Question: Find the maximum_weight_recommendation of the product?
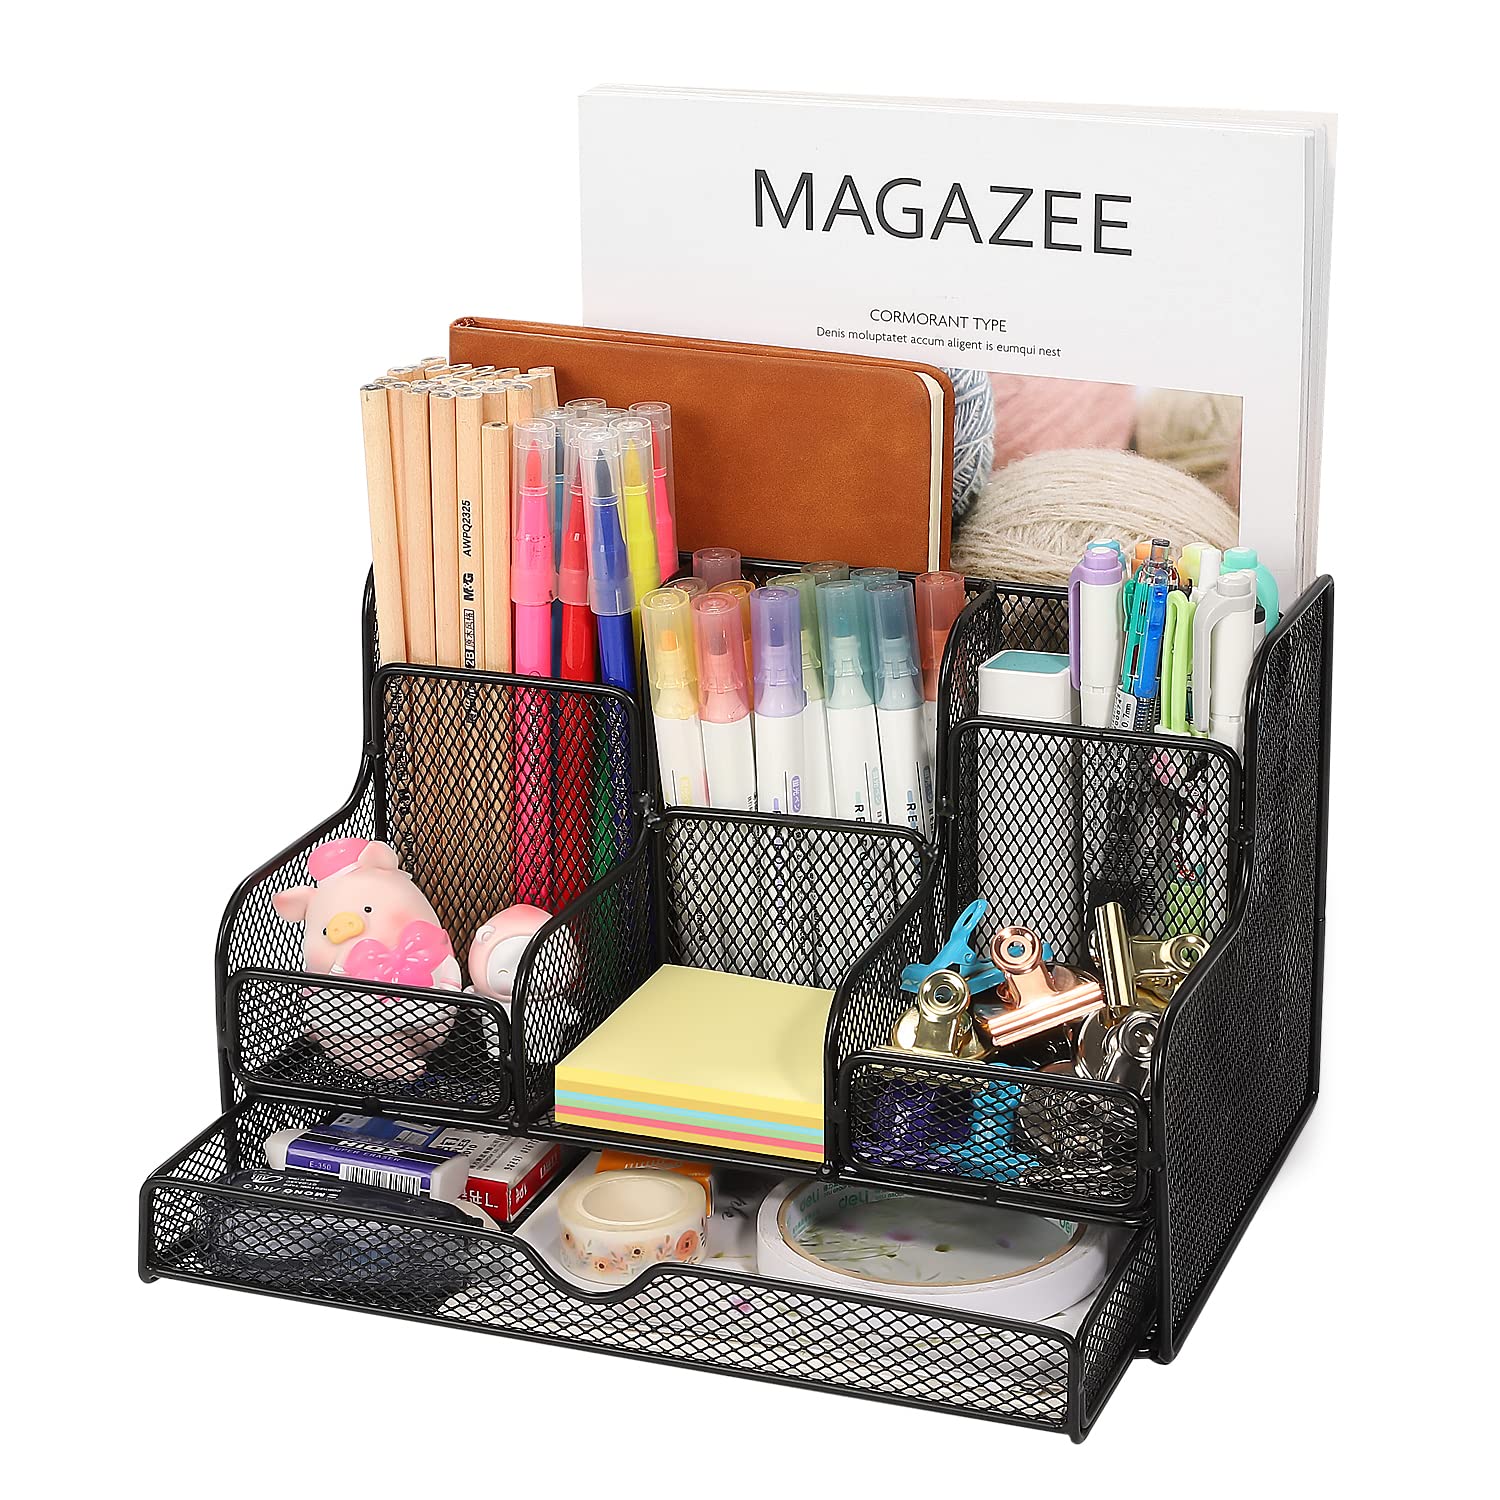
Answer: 2325.0 milligram